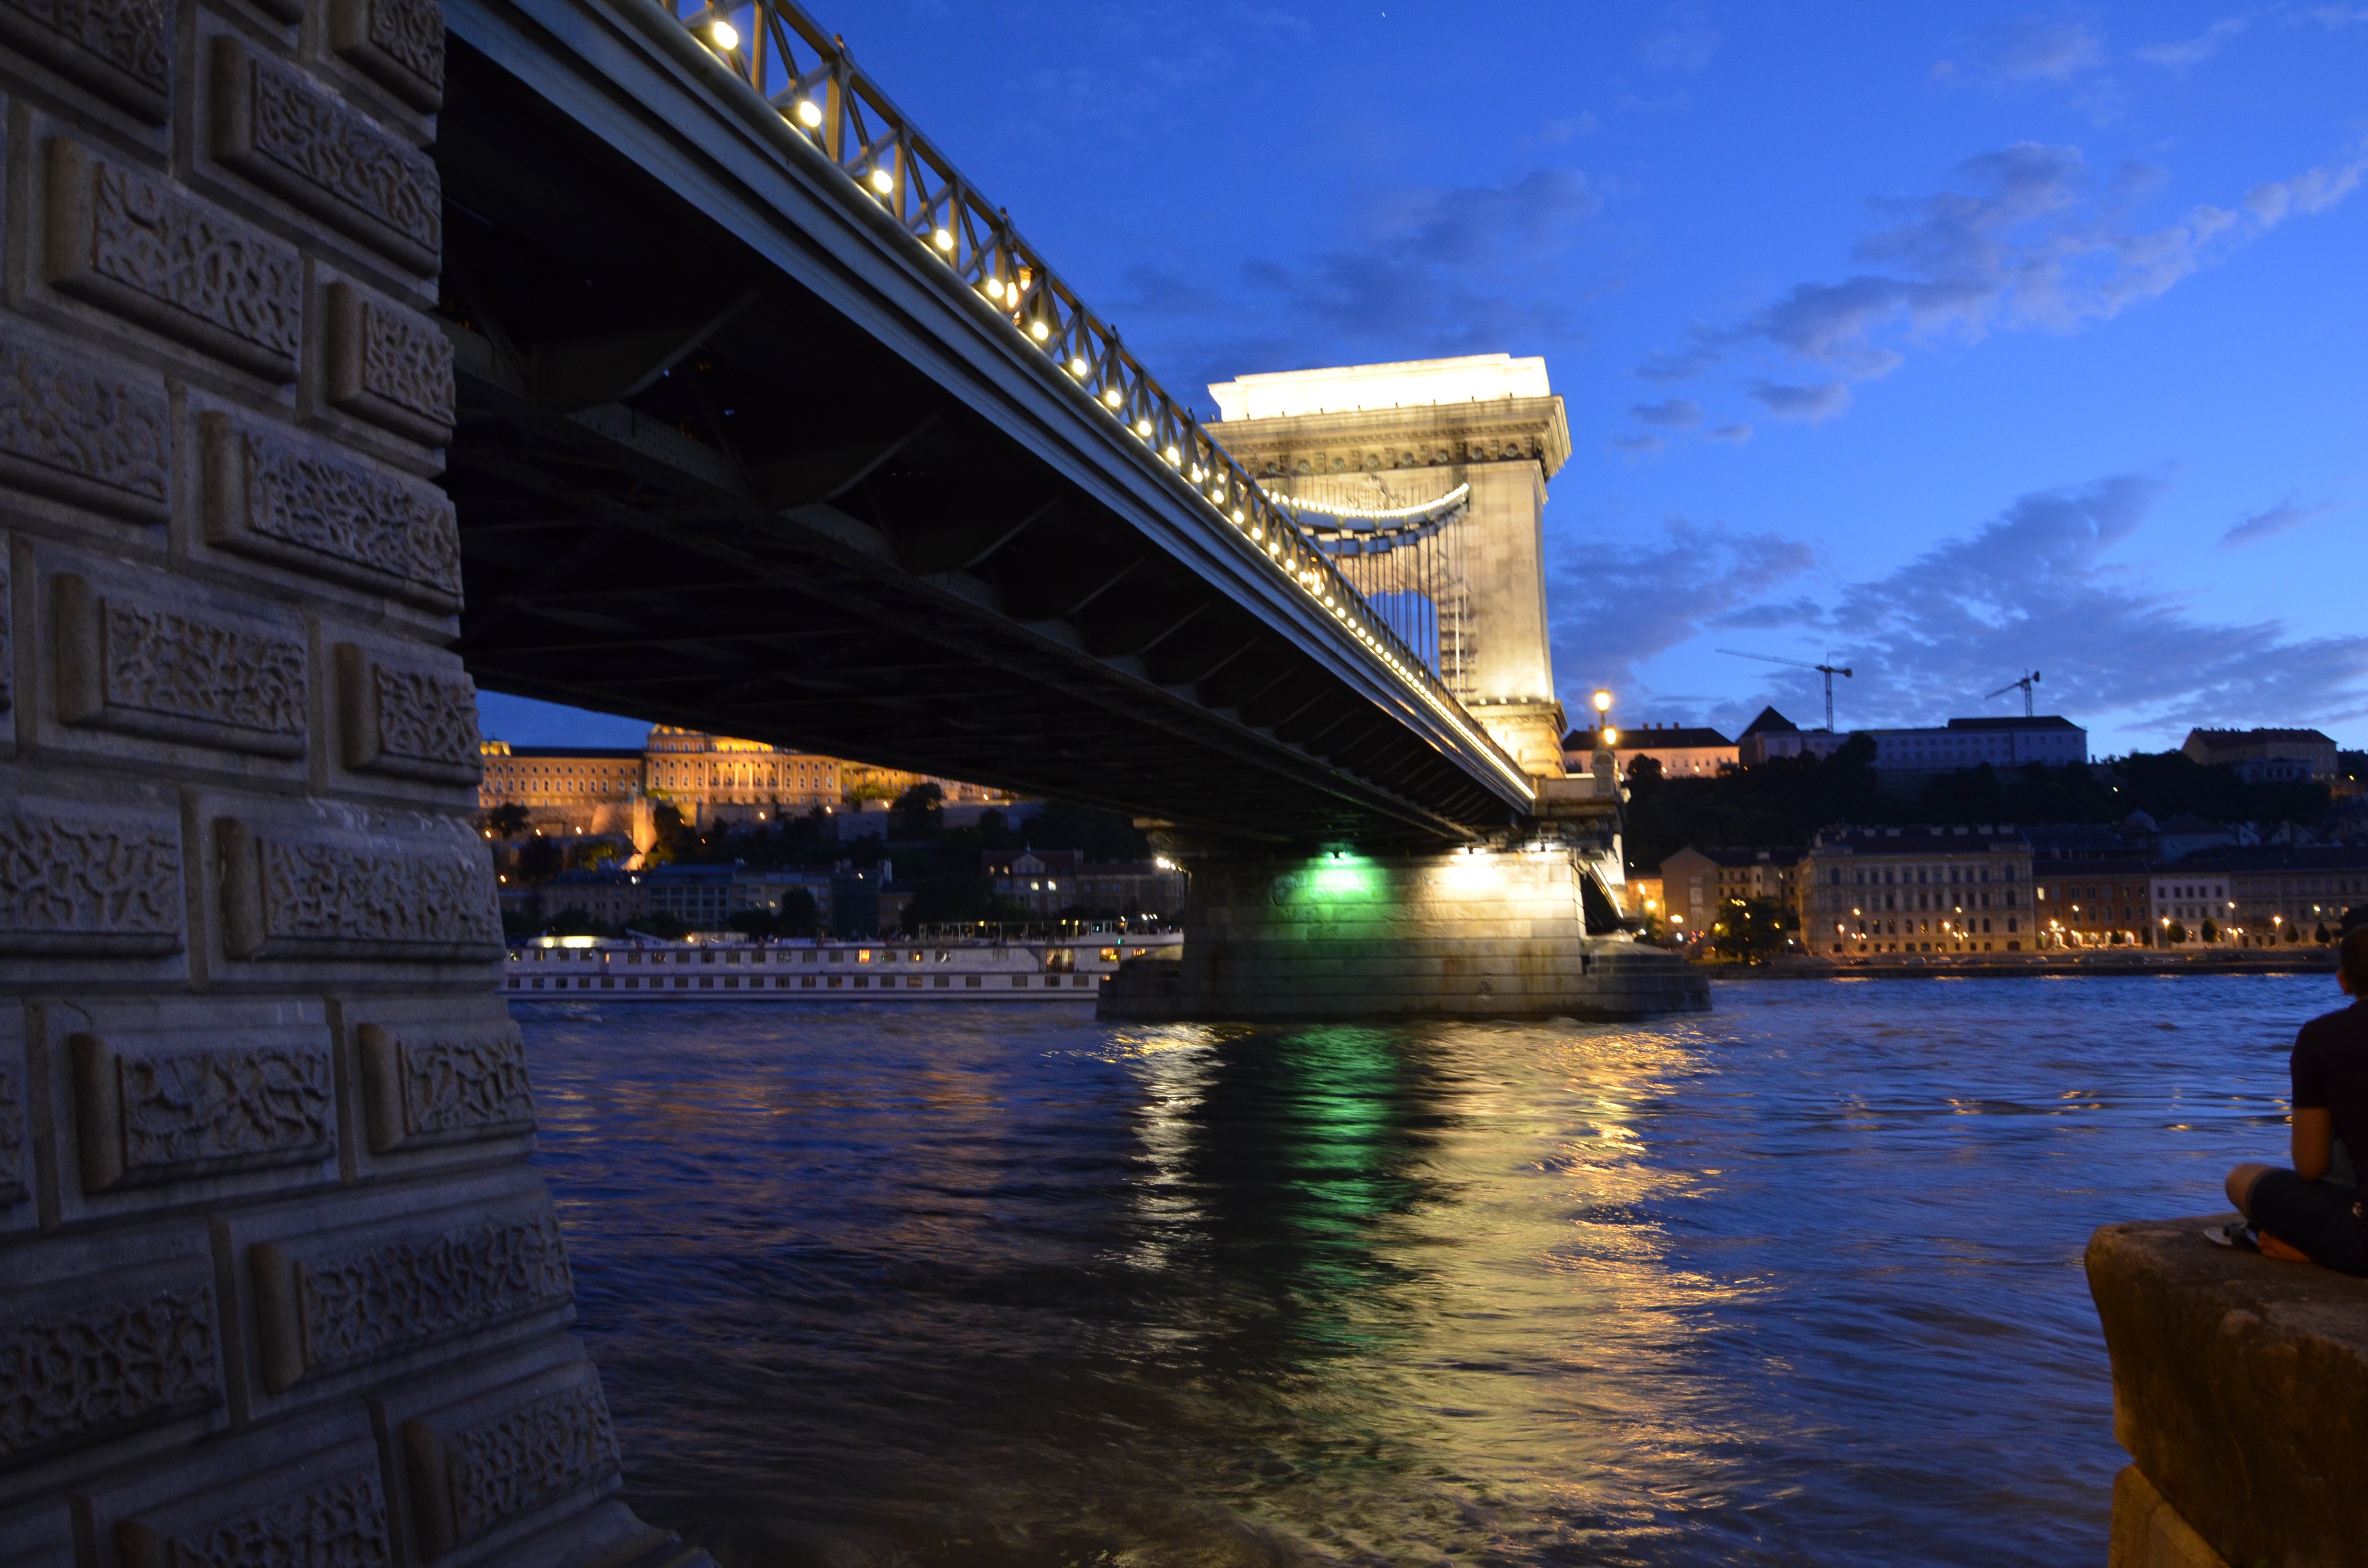
sea, bridge, night, river, cityscape, dusk, evening, reflection, landmark, waterway, danube, budapest, chain bridge